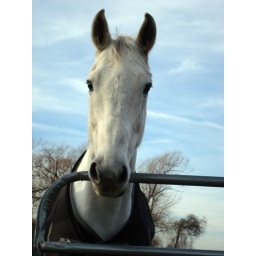
Rocky, A beautiful white horse looking over a gate.